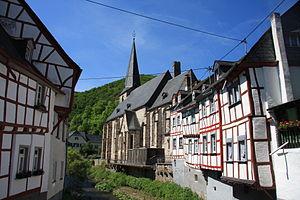
Monreal est une municipalité du Verbandsgemeinde Vordereifel, dans l'arrondissement de Mayen-Coblence, en Rhénanie-Palatinat, dans l'ouest de l'Allemagne.